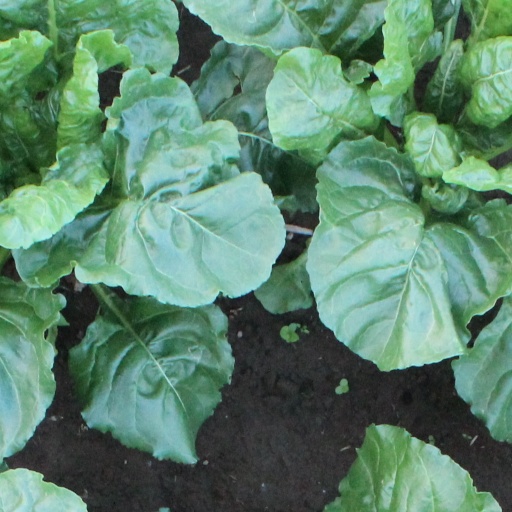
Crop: sugar beet